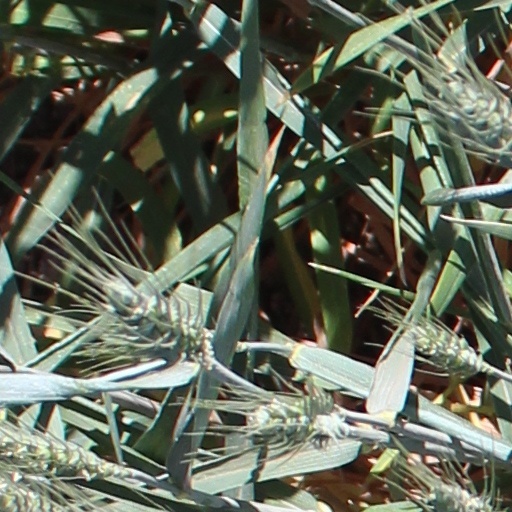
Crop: wheat